Walter Paget (illustrator)

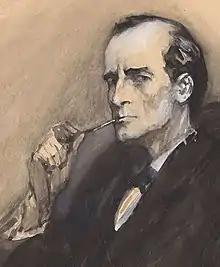
Portrait of Sherlock Holmes by Sidney Paget, said to be modelled on Walter Paget

Paget was the original choice of publisher George Newnes to illustrate Arthur Conan Doyle's Sherlock Holmes stories in "The Strand Magazine", but through a misunderstanding the commission went to his brother, Sidney. When Sidney came to draw Sherlock Holmes, he is said to have used Paget as his model.